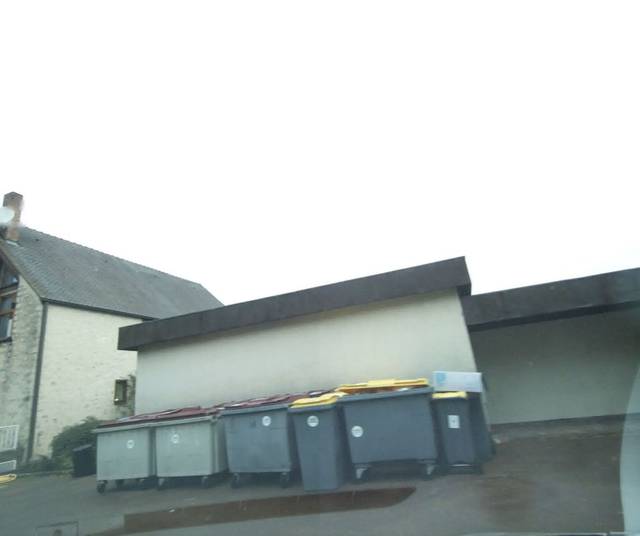
Region: France
Coordinates: 48.411, 2.726